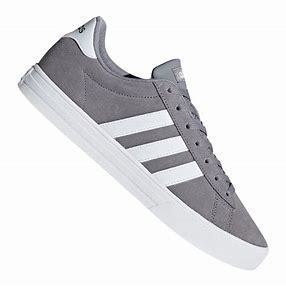
Brand: Adidas
Model: Daily 2